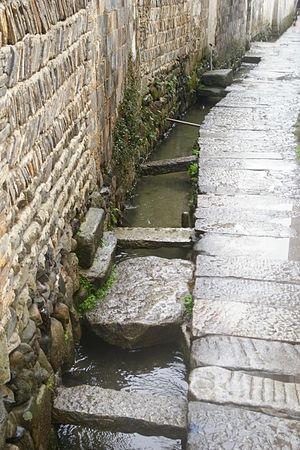
Hongcun est un village du sud de la province chinoise de l'Anhui, situé à proximité des pentes sud-ouest du Mont Huangshan. Conjointement avec le village de Xidi, il a été inscrit en 2000 sur la liste du patrimoine mondial de l'UNESCO, sous la dénomination « anciens villages du sud du Anhui ».